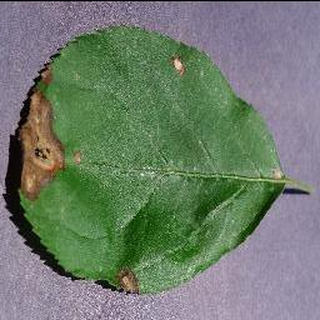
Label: apple_black_rot